History of San Giorgio su Legnano

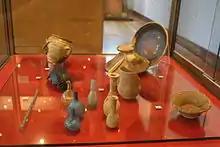
Findings from the Roman period (1st century B.C.- 1st century A.D.) discovered in San Giorgio su Legnano in 2004 in Via Trento

A total of two Roman necropolises were discovered. The first provided material dating from the first century B.C. to the fourth century. Initial excavations, which were carried out in 1925 on a farm in what was then Via Umberto I (now Via Mameli), unearthed a trove of miscellaneous pottery and iron implements datable to the Augustan period. Among them were a valuable black-glazed pottery and a purple glass bowl. In the second phase of the excavations, various artifacts came to light, including blue glass paste rings and a coin, which allowed its dating. This coin was a copper "as" of the "Triumvir monetalis" C. Gallius Lupercus that was issued in 16 CE.